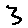
Label: 3